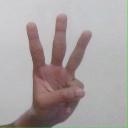
अक्षर: व